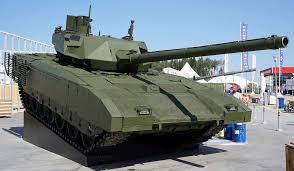
Label: Tank